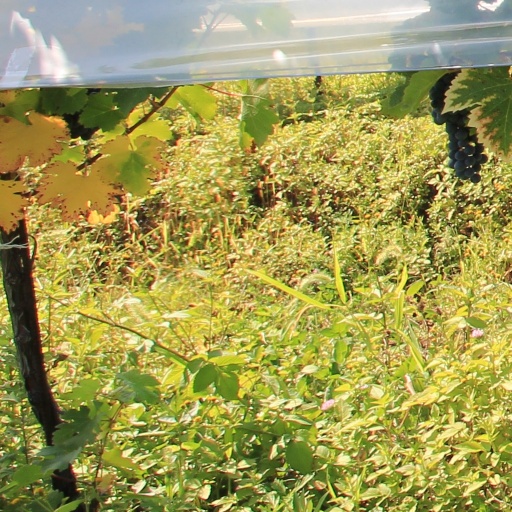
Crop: grape